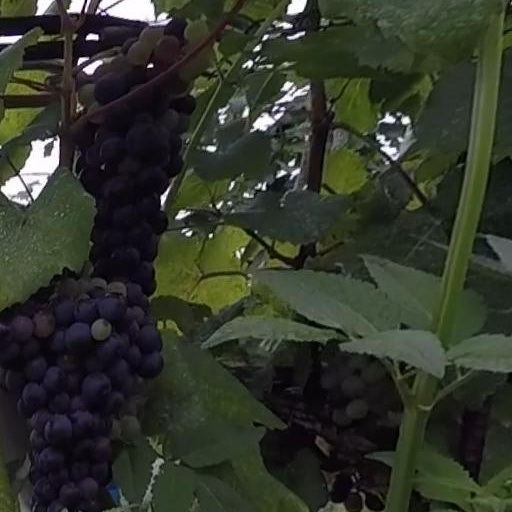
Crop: grape